Kliment Voroshilov tank

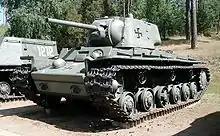
KV-1 produced in 1942, displayed in the Finnish Tank Museum in Parola

Because of its initial superior performance, the KV-1 was chosen as one of the few tanks to continue being built following the Soviet reorganization of tank production. Due to the new standardization, it shared a similar engine and gun as the T-34 (the KV used a 600 hp V-2K modification of the T-34's V-2 diesel engine, and had a ZiS-5 main gun while the T-34 had a similar F-34 main gun), was built in large quantities and received frequent upgrades. When production shifted to the "Tankograd" complex in the Ural Mountains, the KV-2 was dropped. While impressive on paper, it had been designed as a slow-moving bunker-buster. It was less useful in the highly mobile, fluid warfare that developed in World War II. The turret was so heavy it was difficult to traverse on uneven terrain. Finally, it was expensive to produce. Only about 210 KV-2s were made, all in 1940–1941, making it one of the rarest Soviet tanks. The KV-1 continued to get more armor to compensate for the increasing effectiveness of German weapons. This culminated in the KV-1 model 1942 (German designation KV-1C), which had very heavy armor but lacked a corresponding improvement to the engine. It now weighed about 52 tons. Tankers complained that, although they were well-protected, their mobility was poor and they had no firepower advantage over the T-34 medium tank.